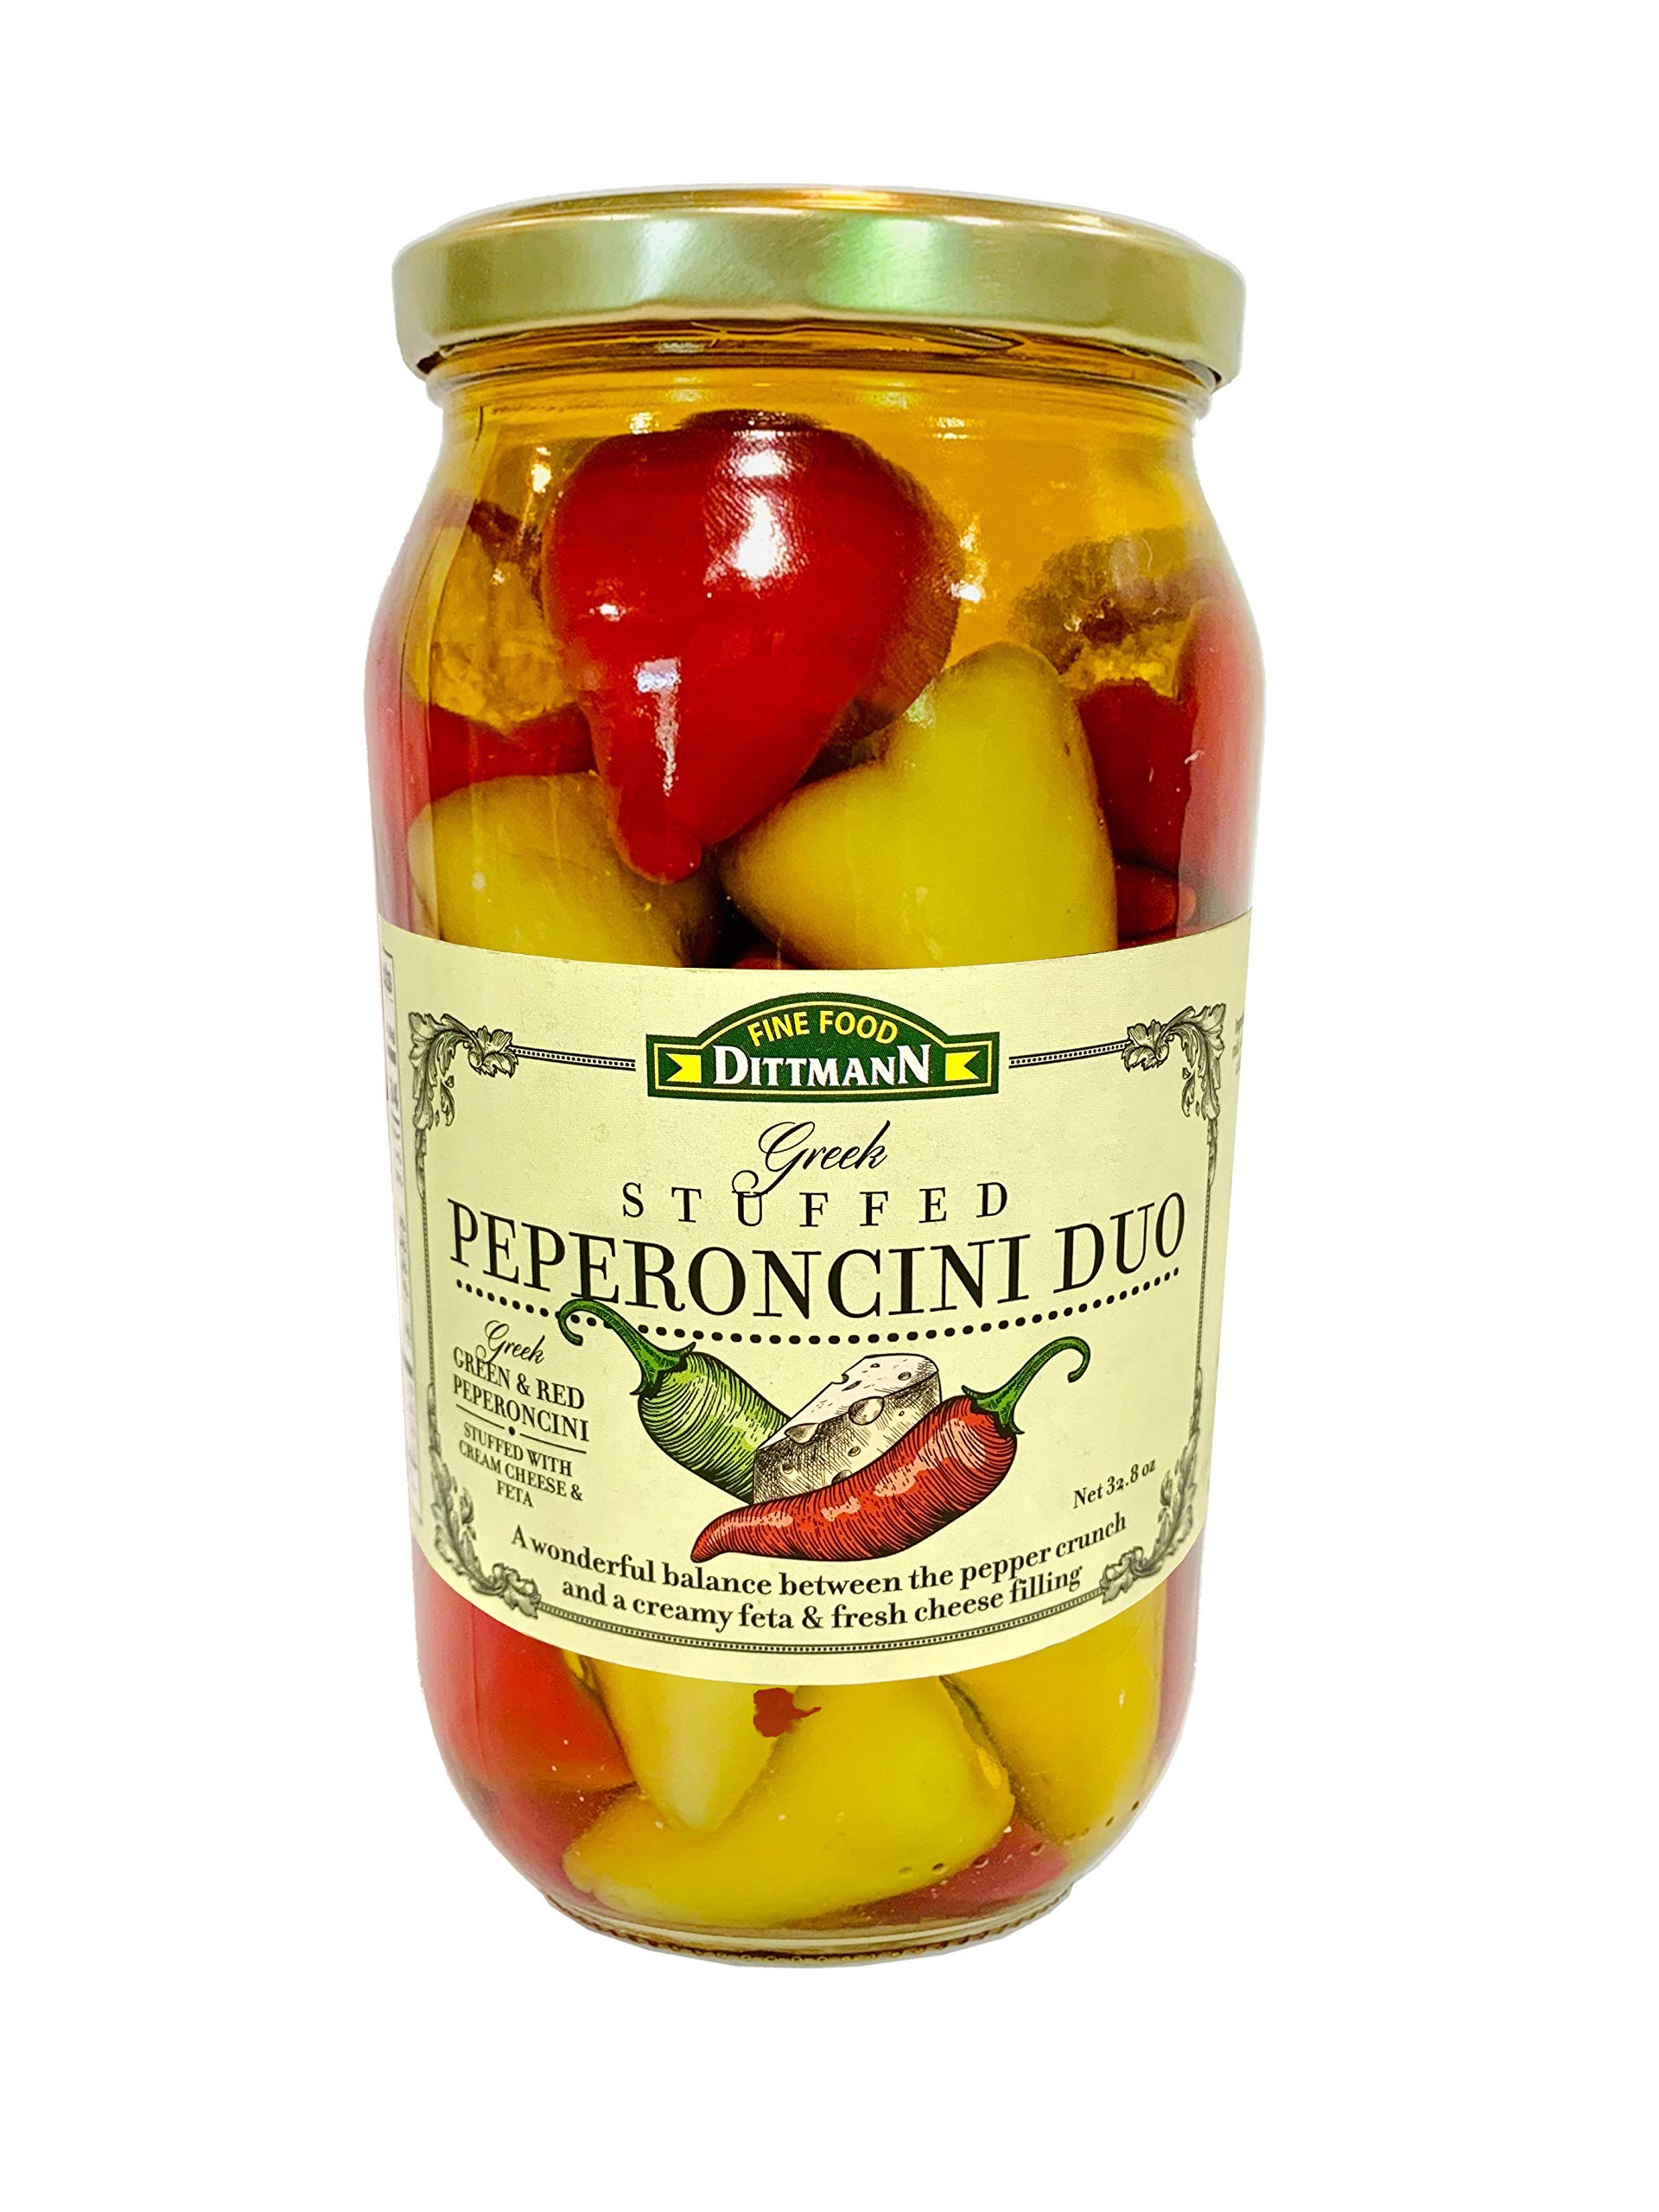
Item Name: Greek Stuffed Peperoncini Duo - Greek Green and Red Peperoncini Stuffed with Cream Cheese and Feta 32.80oz
Bullet Point 1: Greek Peperoncini
Bullet Point 2: Mildly Hot
Bullet Point 3: Ready-To-Serve Gourmet Appetizers
Bullet Point 4: Delicious Cream Cheese & Feta Filling
Product Description: The green peperoncini, a savory pepper experience, is crunchy and very mildly hot, followed by an aromatic cream cheese and Greek feta mixture which nicely balance the pepper flavor. This appetizer will get taste buds going. The red peperoncini, a “bell-peppery” pepper experience, is a bit softer compared to the green, and a hint hotter. The pepper tastes a bit sweeter, closer to a bell pepper. The cheese is mild, allowing for a balanced flavor between all components.
Value: 32.8
Unit: Ounce

Price: 22.99